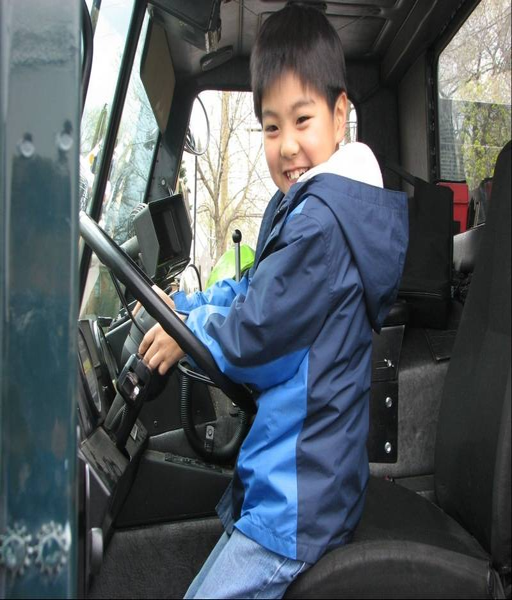
children of all ages are invited to get an up - close look at large trucks and other vehicles at the event .